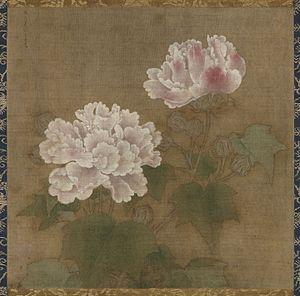
La peinture chinoise, l'une des formes de l'art chinois, désigne toute forme de peinture originaire de Chine ou pratiquée en Chine ou par des artistes chinois hors de Chine.
Li Di ou Li Ti, né vers 1100, mort après 1197. XIIᵉ siècle. Actif à Heyang. Peintre chinois.
L’art chinois, recouvre l'ensemble des arts de culture chinoise dans le monde chinois et la diaspora. La conception occidentale de l'art est utilisée en Chine à l'époque moderne, dans son sens le plus large, pour aborder toutes les formes d'art pratiquées en Chine tout au long de son histoire.